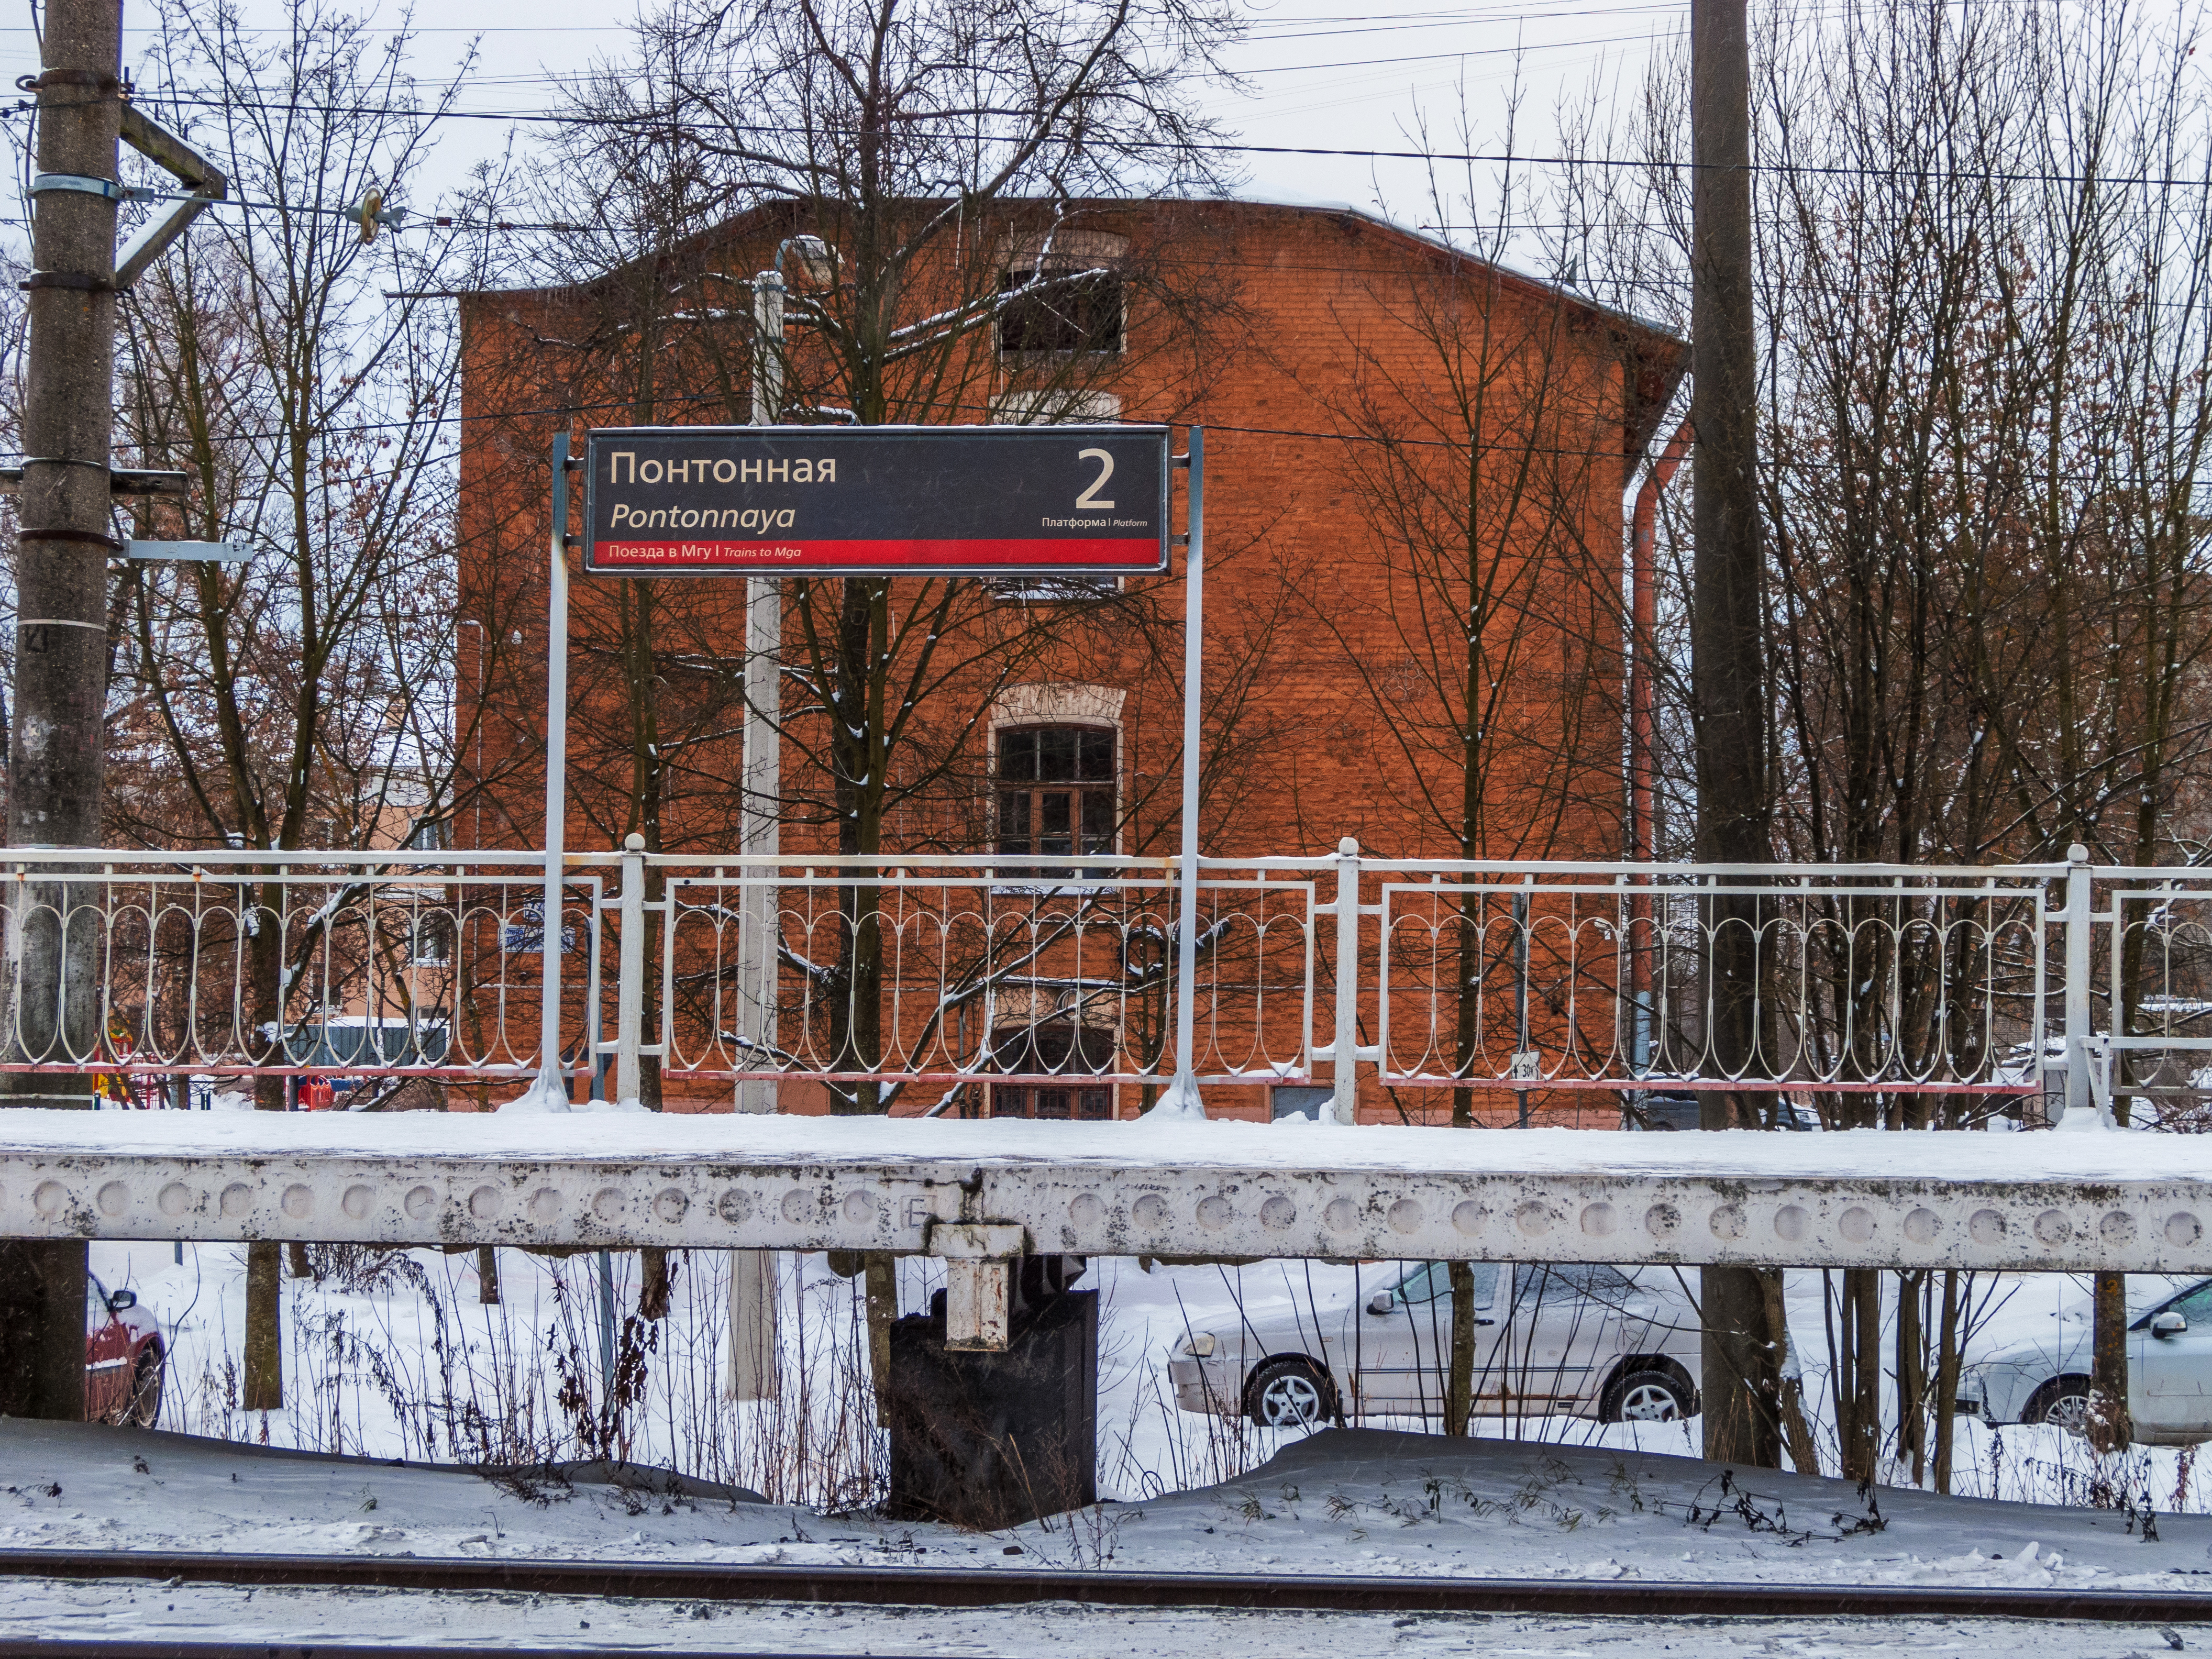
images, building, snow, branch, tree, sky, freezing, neighbourhood, residential area, fence, brickwork, rural area, brick, electricity, facade, bridge, roof, metal, house, window, winter, city, reflection, twig, home, slope, overhead power line, track, rolling, wheel, canal, art, suburb, street, transport, font, precipitation, road